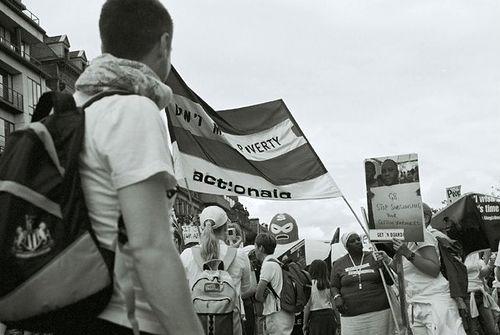
Weather: cloudy or overcast